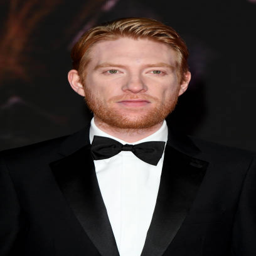
actor attends the european premiere .